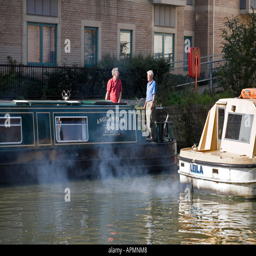
air pollution from motor boat